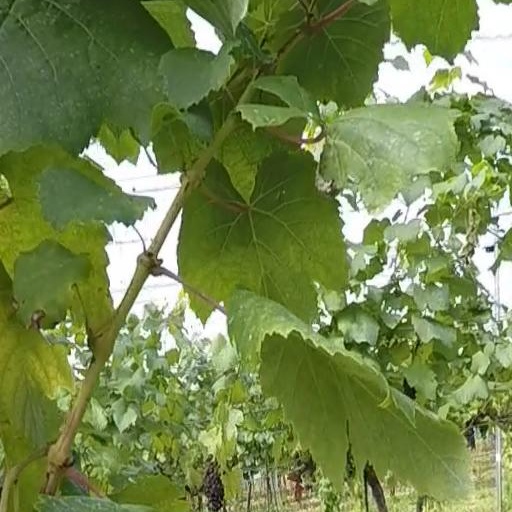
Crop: grape